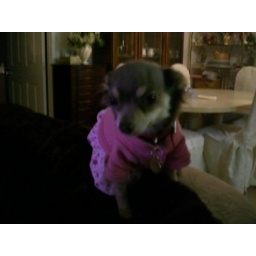
cara mia in her pink dress